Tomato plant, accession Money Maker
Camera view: tilt-top (135 deg); turntable rotation: 60 degrees
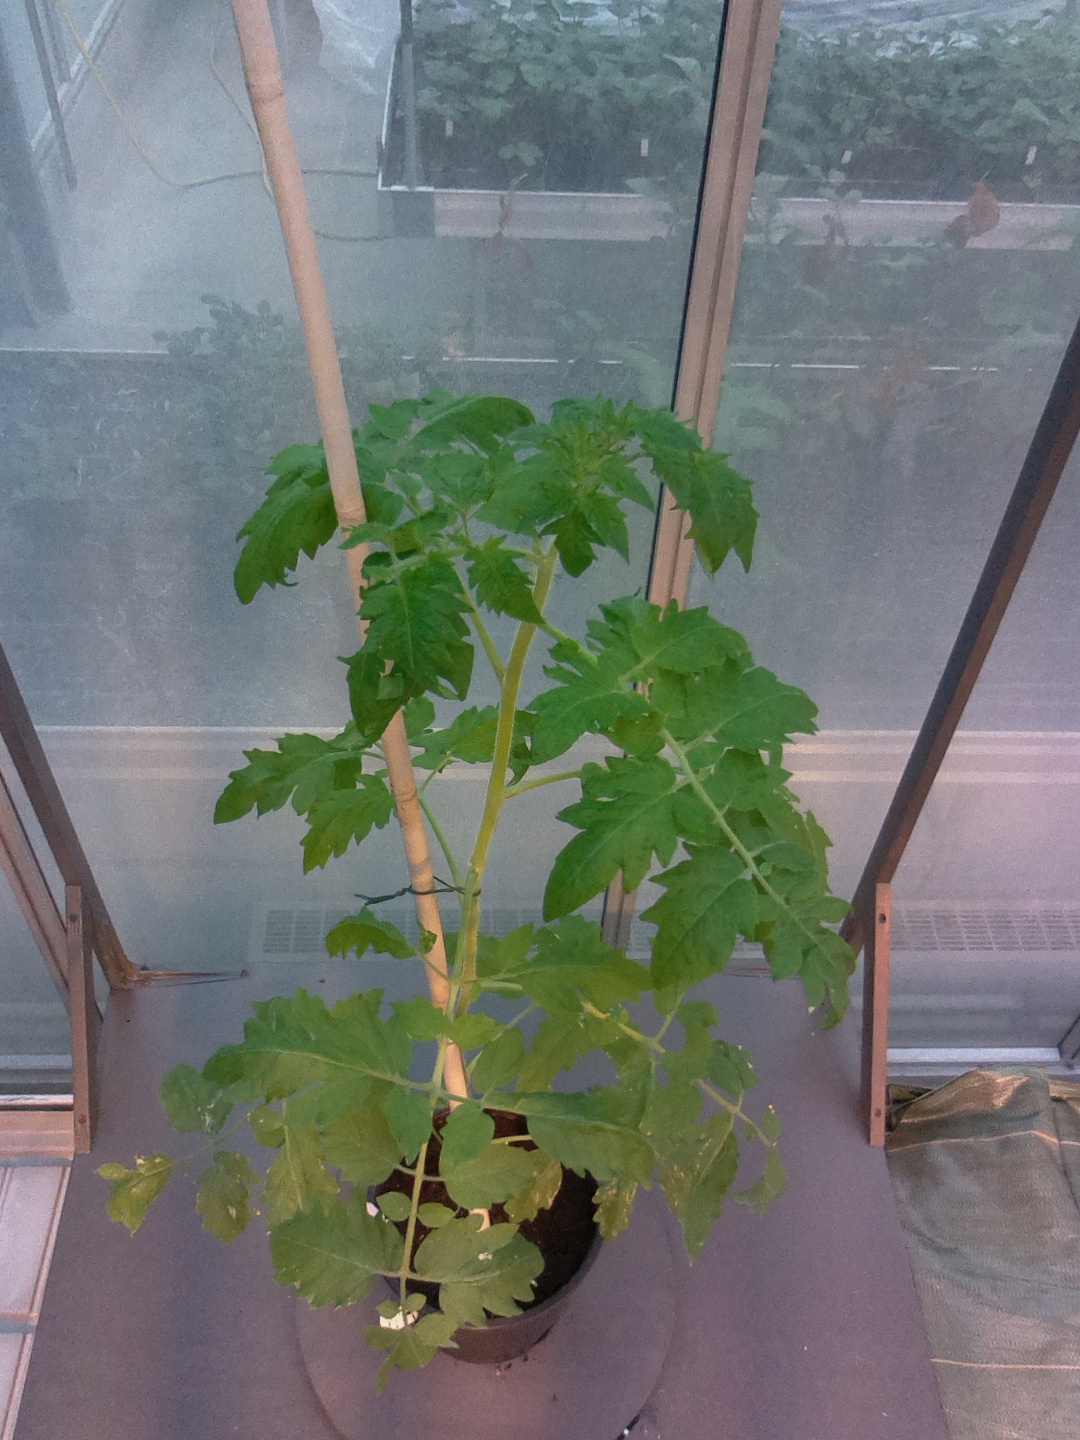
BBCH growth stage 60: First flowers open